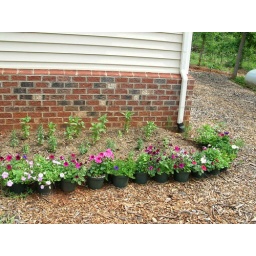
While waiting for the tall zinnias in the back to flower, we surrounded the bed with pots of petunias.